Lina Wertmüller

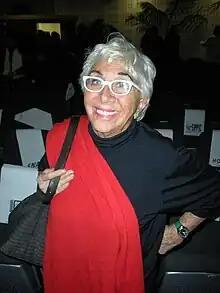
Wertmüller in 2011

Although "The Lizards", which was scored by Ennio Morricone, was critically well received, it did not garner the level of attention her later works did. Throughout the 1960s, Wertmüller produced a series of films that were well liked but that failed to garner international success. Of these, her first collaboration with Giancarlo Giannini occurred in 1966's musical comedy "Rita the Mosquito". Darragh O'Donoghue wrote in "Cineaste" that generally "her early films comprise a fairly straight pastiche of neorealism and early Fellini ("The Lizards", 1963), an episodic comedy, two musicals, and a Spaghetti Western ("The Belle Starr Story", 1968, directed under the pseudonym Nathan Wich), works where knowledge of generic predecessors was essential".